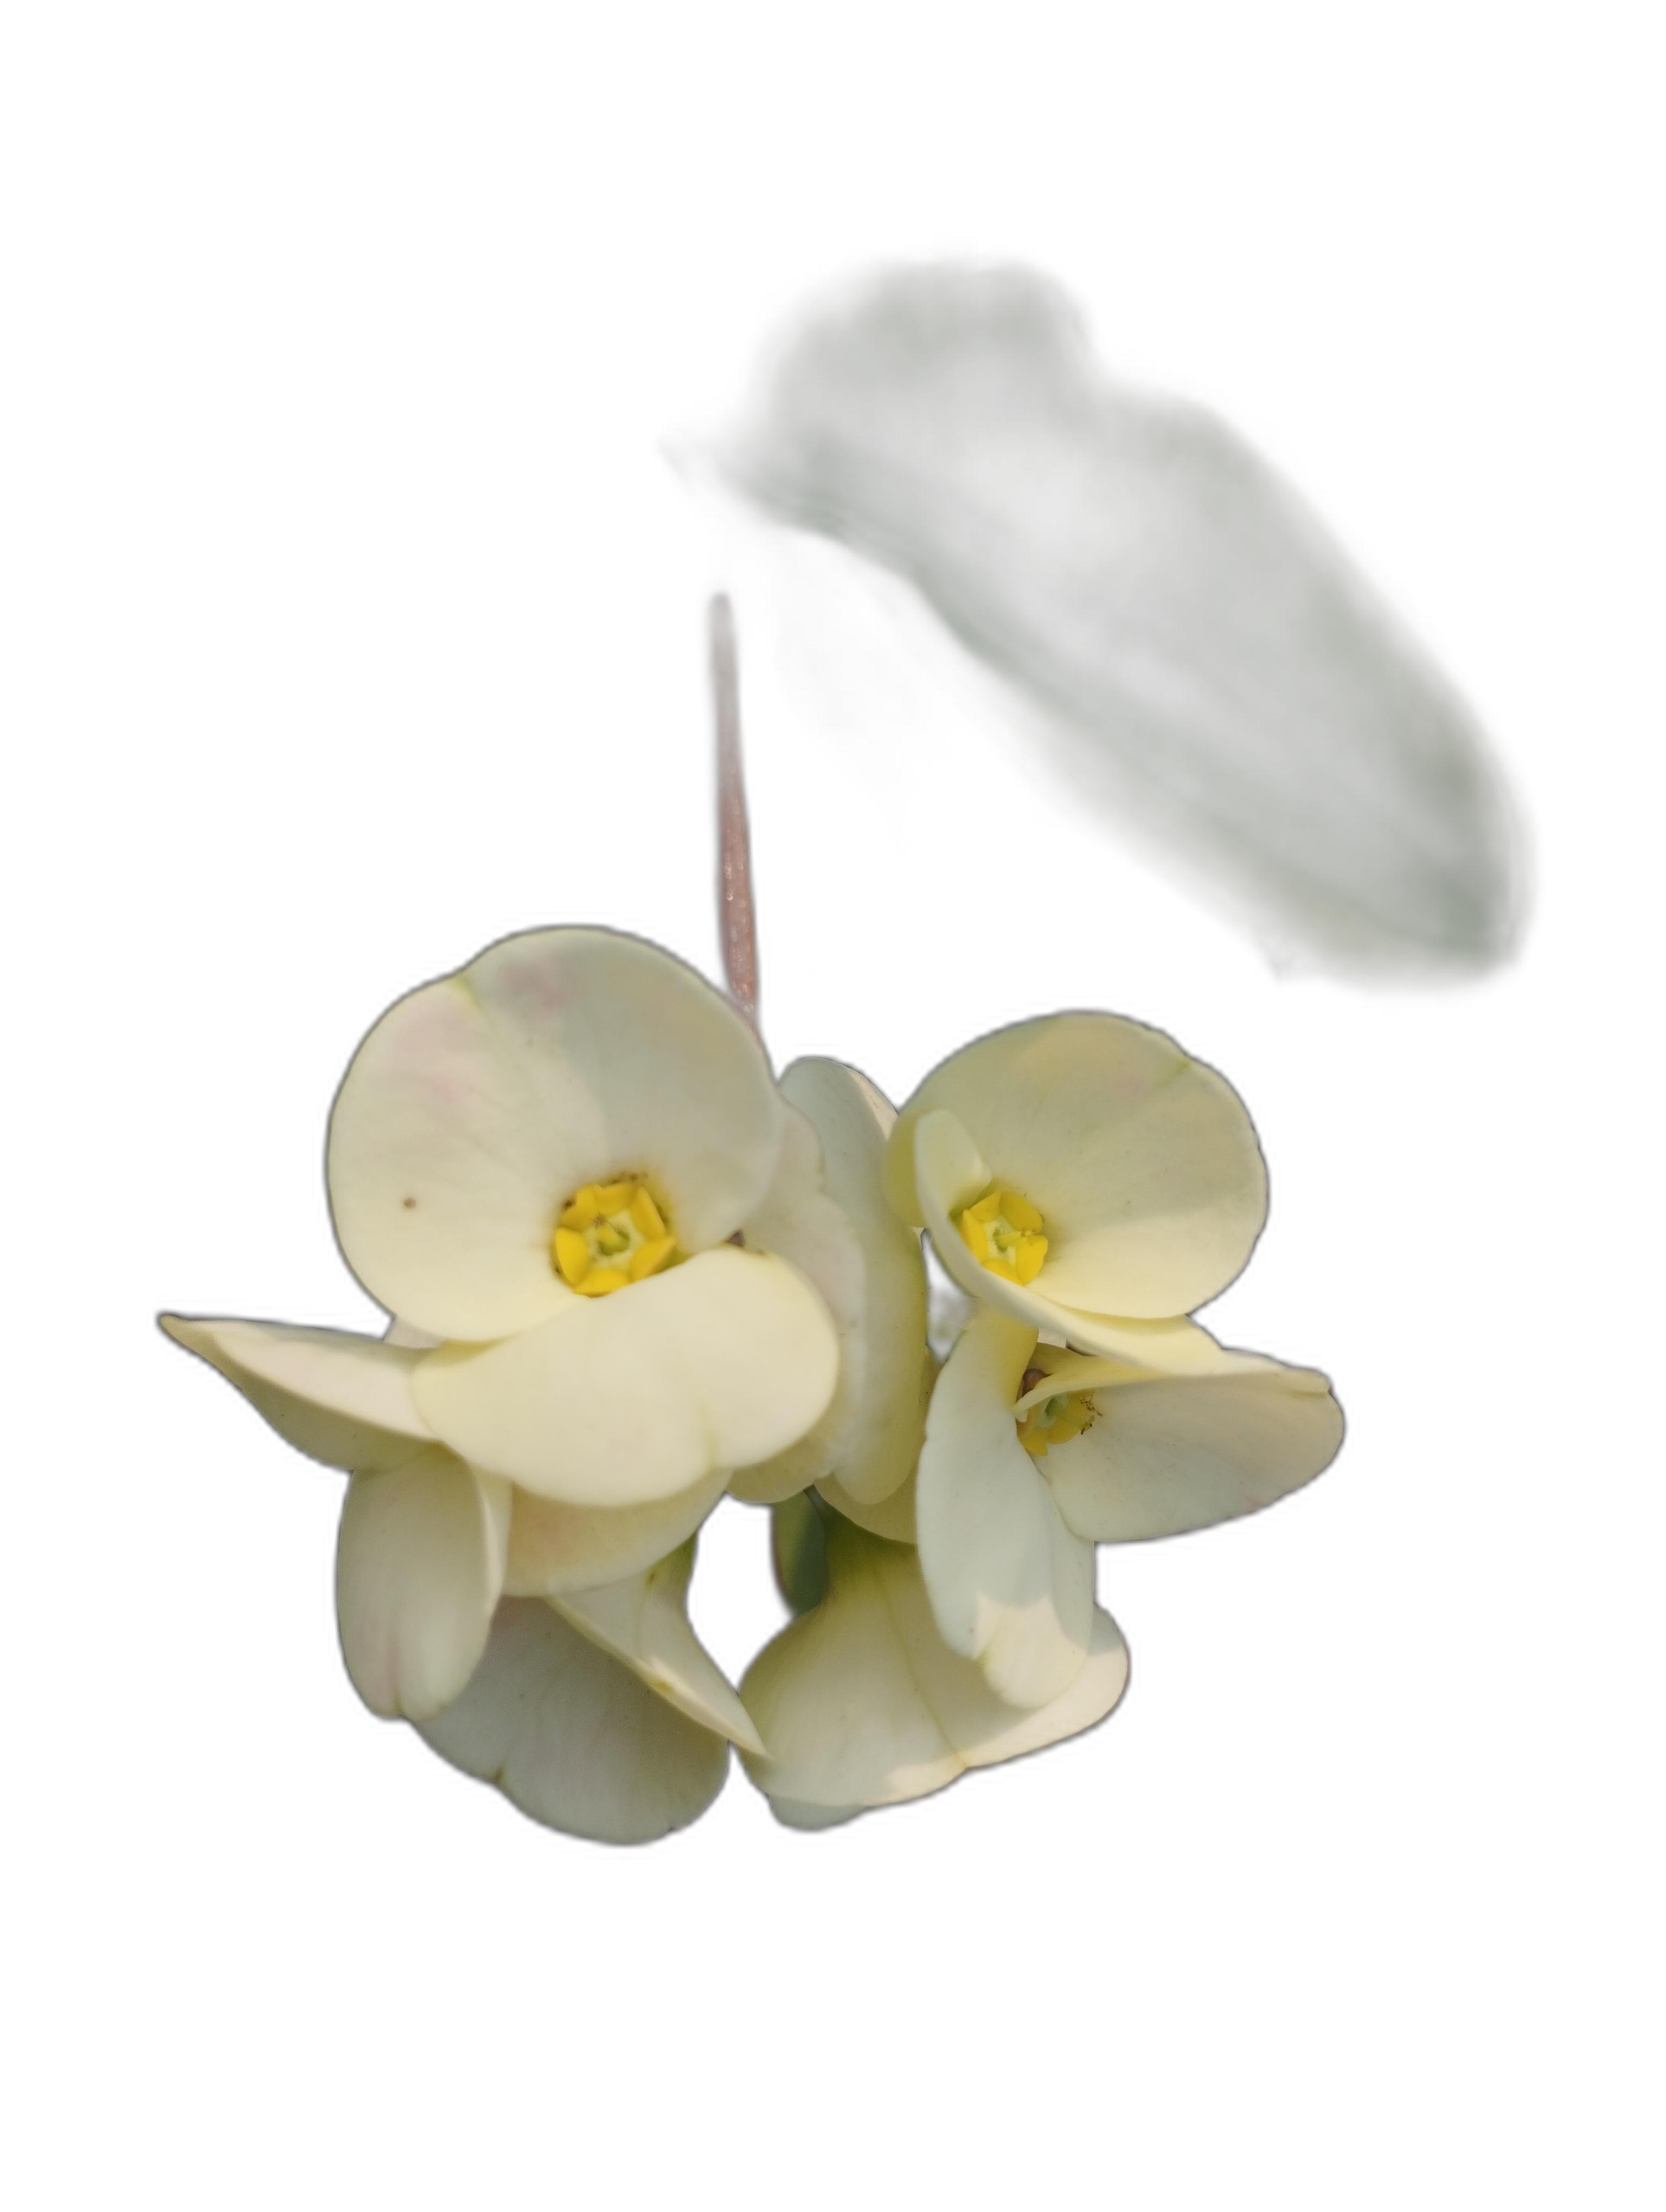
Label: Crown of thorns